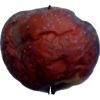
Label: apples